Question: Please indicate a possible affordance area of baseball bat that can be used for hitting a ball
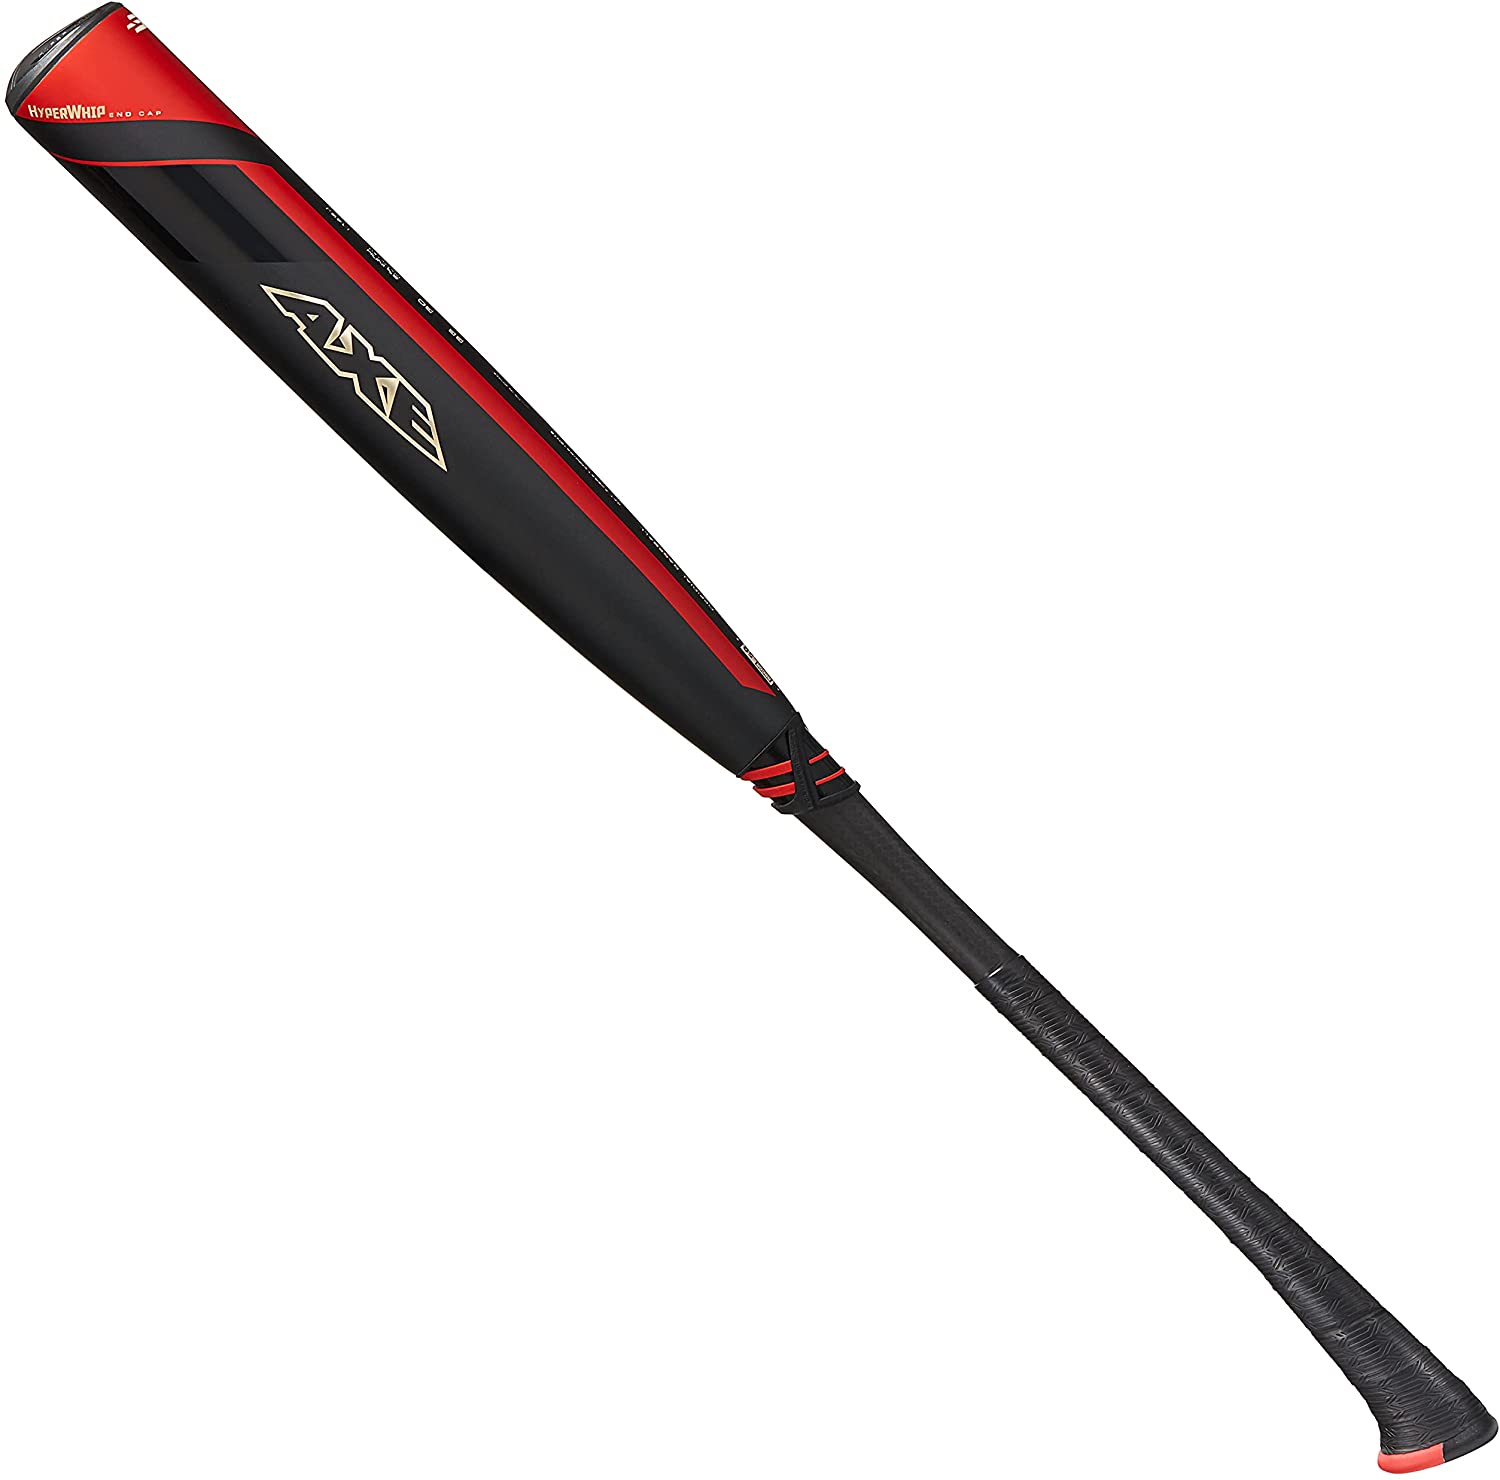
Answer: [23.72, 12.005, 385.574, 391.008]